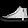
Label: Sneaker